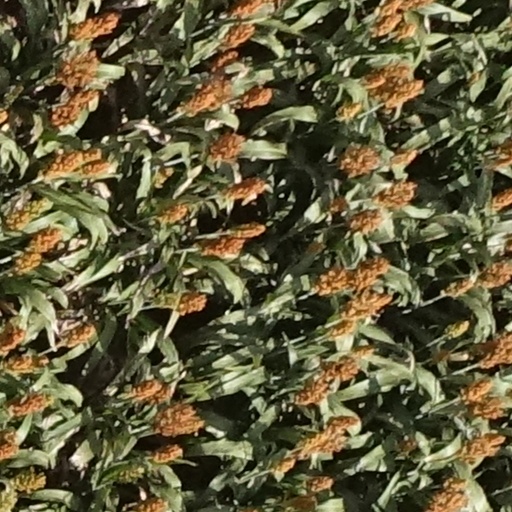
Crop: sorghum